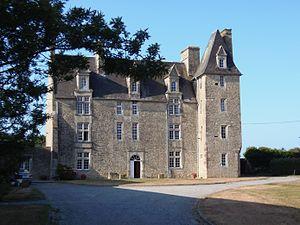
Saint-Pierre-du-Mont (Normandie, France). Le château (inscrit). This building is indexed in the Base Mérimée, a database of architectural heritage maintained by the French Ministry of Culture,
Saint-Pierre-du-Mont est une commune française, située dans le département du Calvados en région Normandie, peuplée de 80 habitants.
Cette liste regroupe une partie des monuments historiques du Calvados.
Cette liste regroupe une partie des monuments historiques du Calvados.